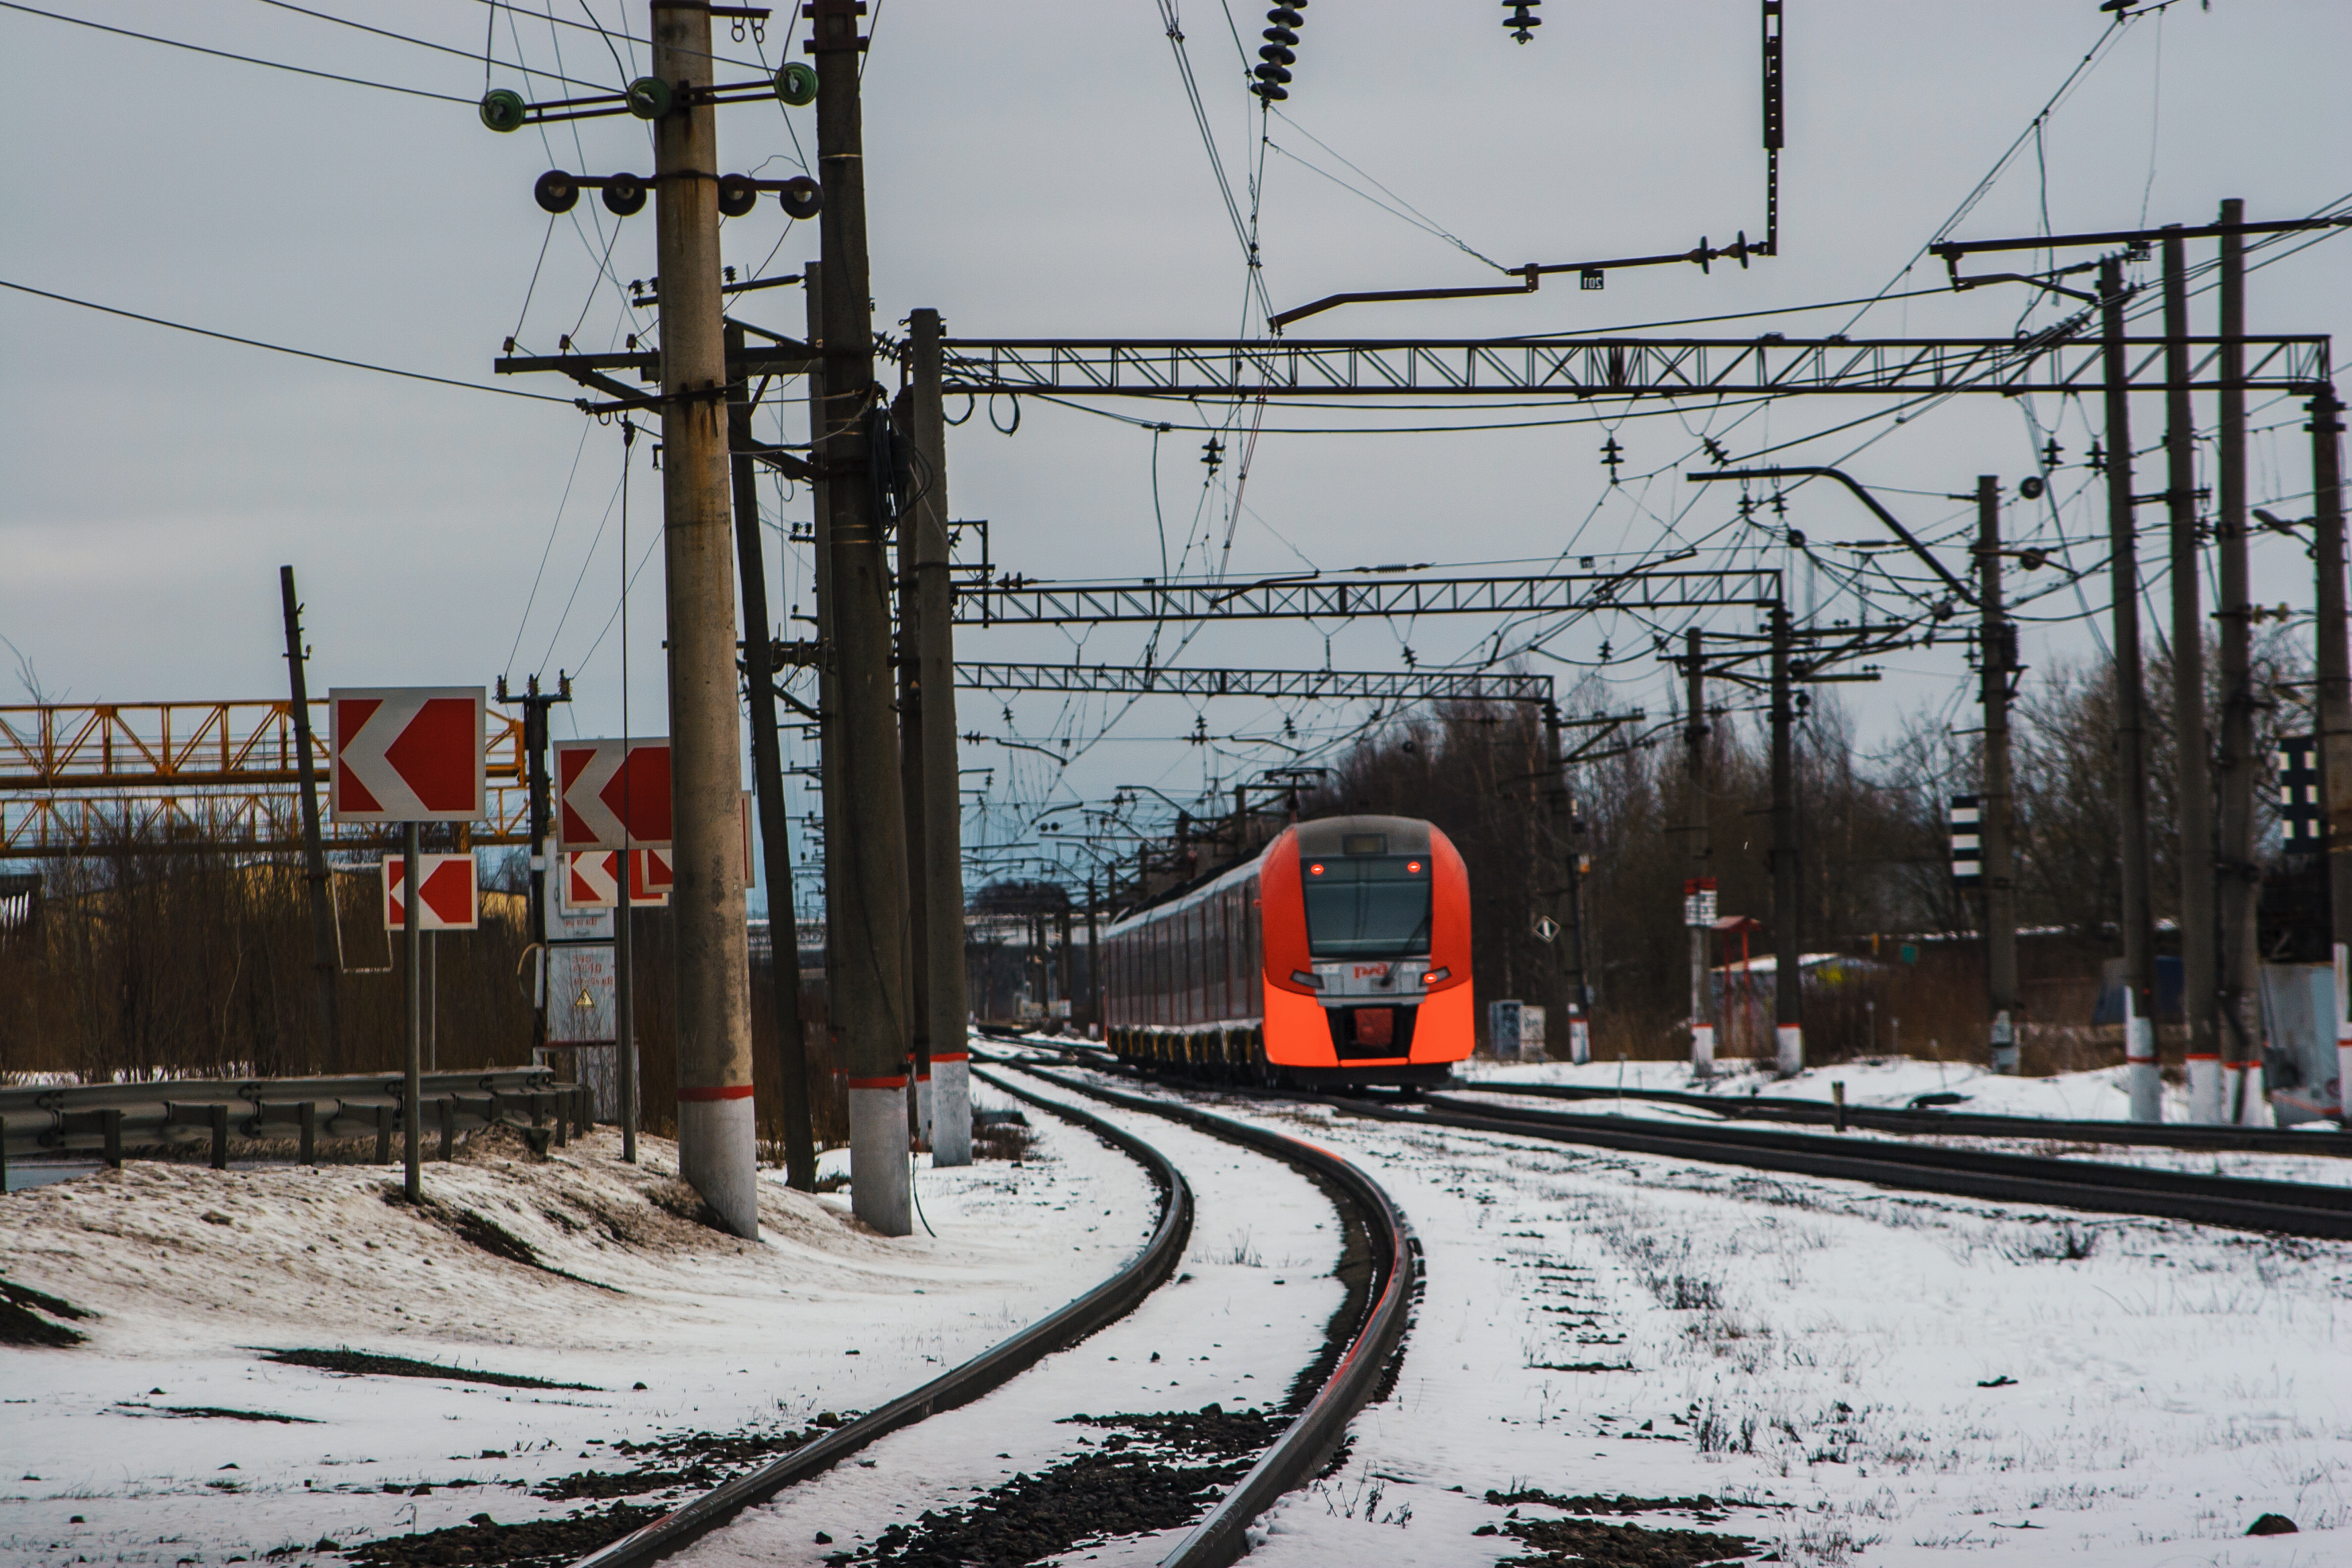
images, train, sky, snow, rolling stock, electricity, overhead power line, track, slope, mode of transport, railway, rolling, thoroughfare, railroad car, locomotive, electrical supply, freezing, public transport, passenger car, public utility, landscape, metal, electric locomotive, tree, winter, windscreen wiper, road, vehicle, wire, sign, precipitation, transport, signage, steel, transmission tower, metro